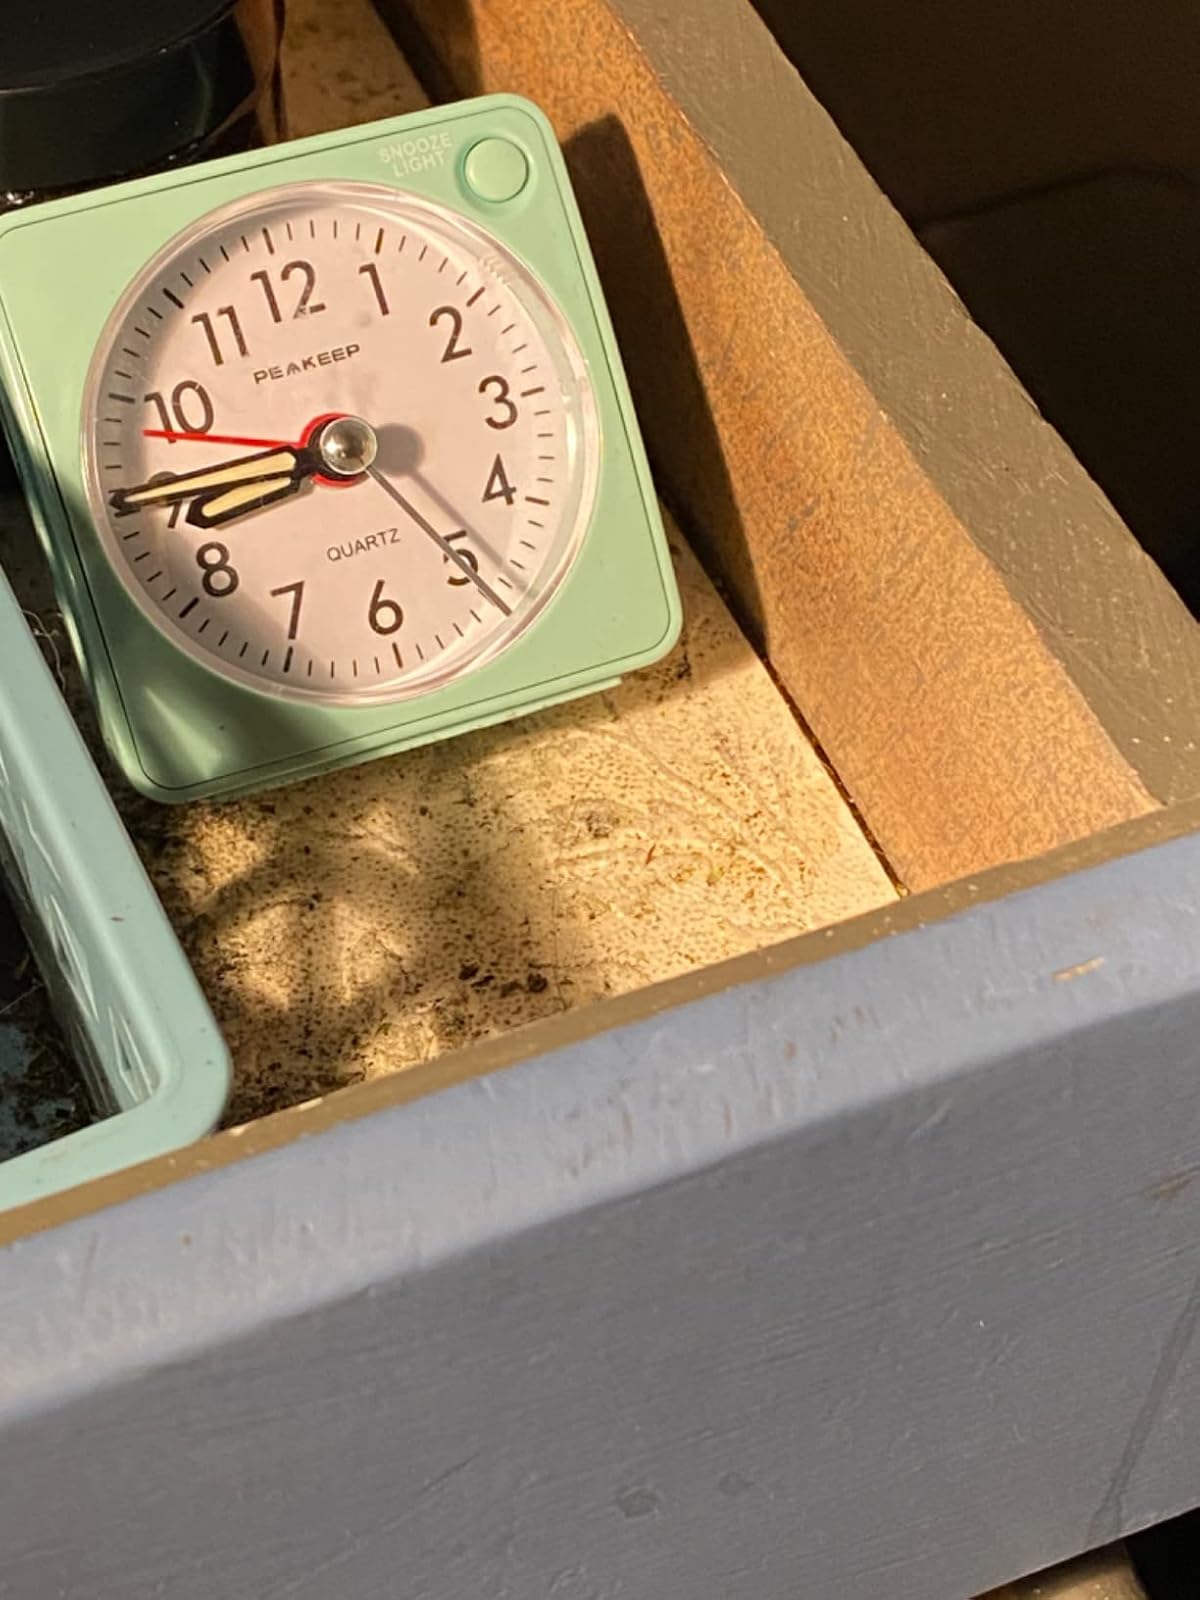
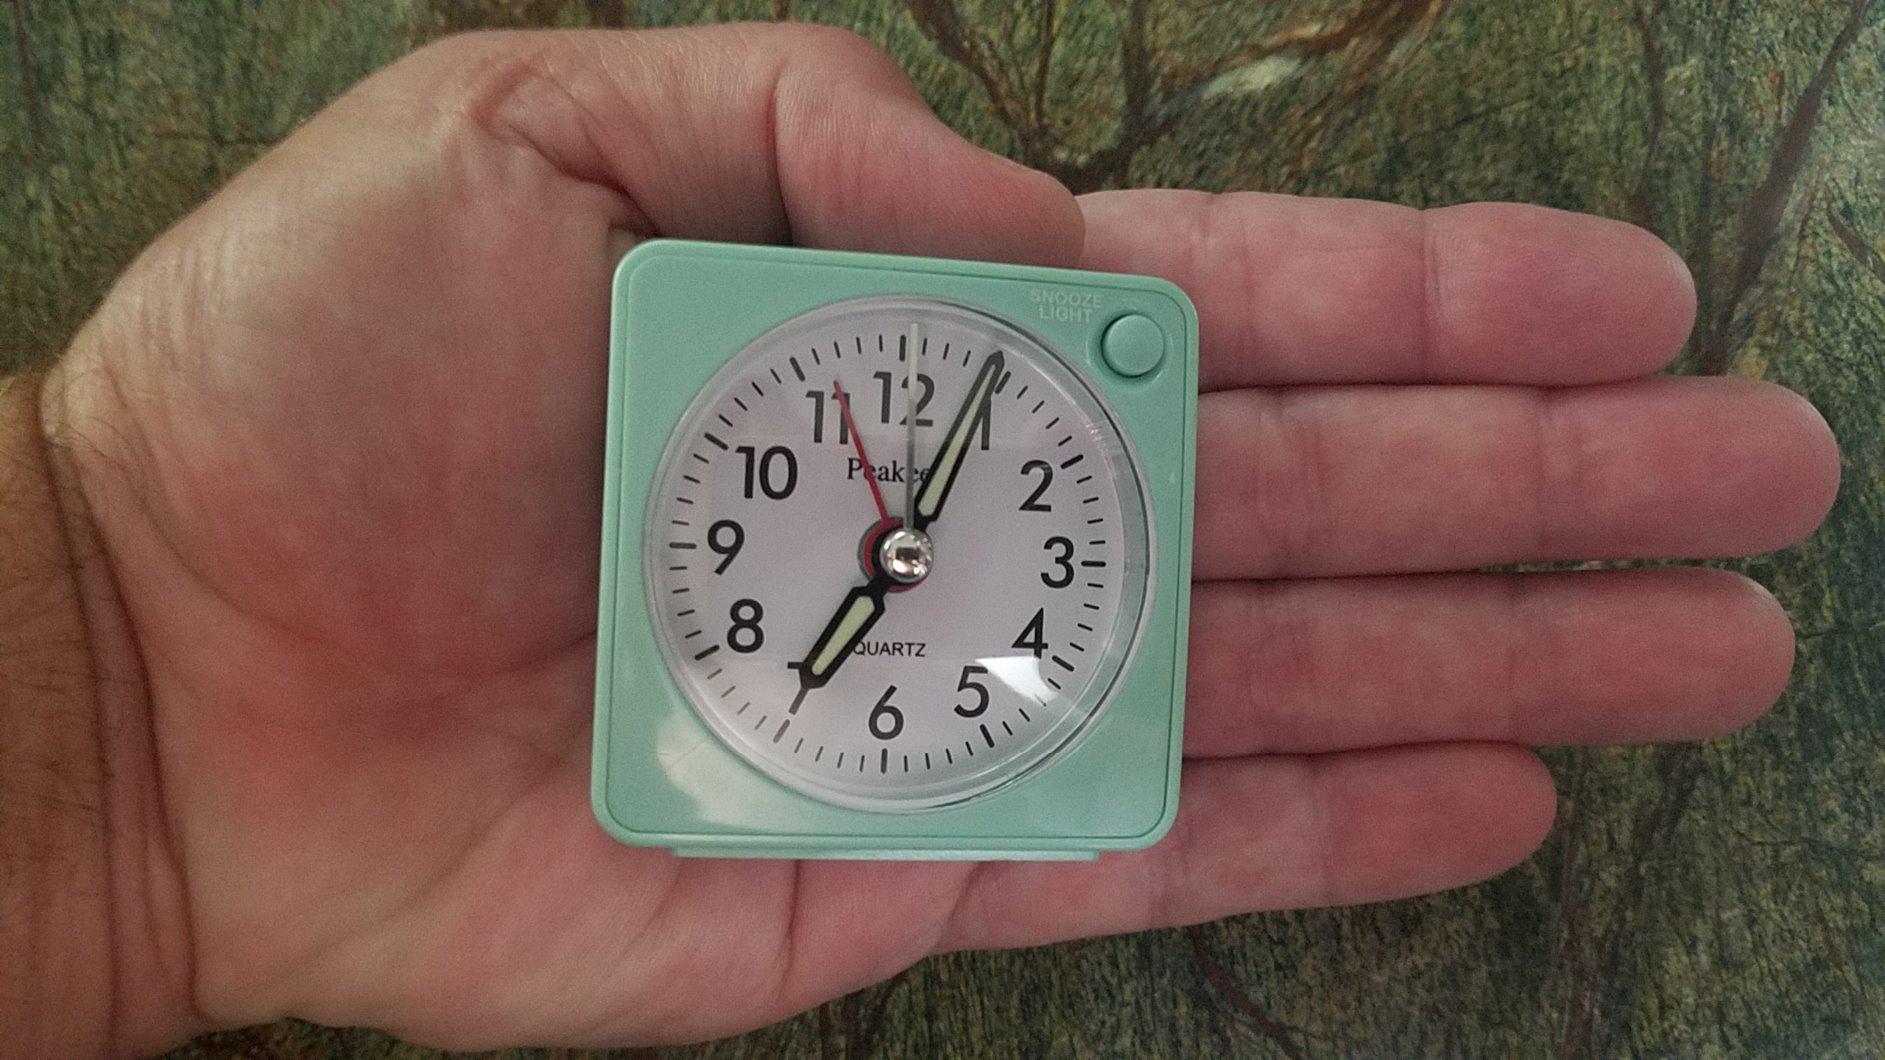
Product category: clock
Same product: yes